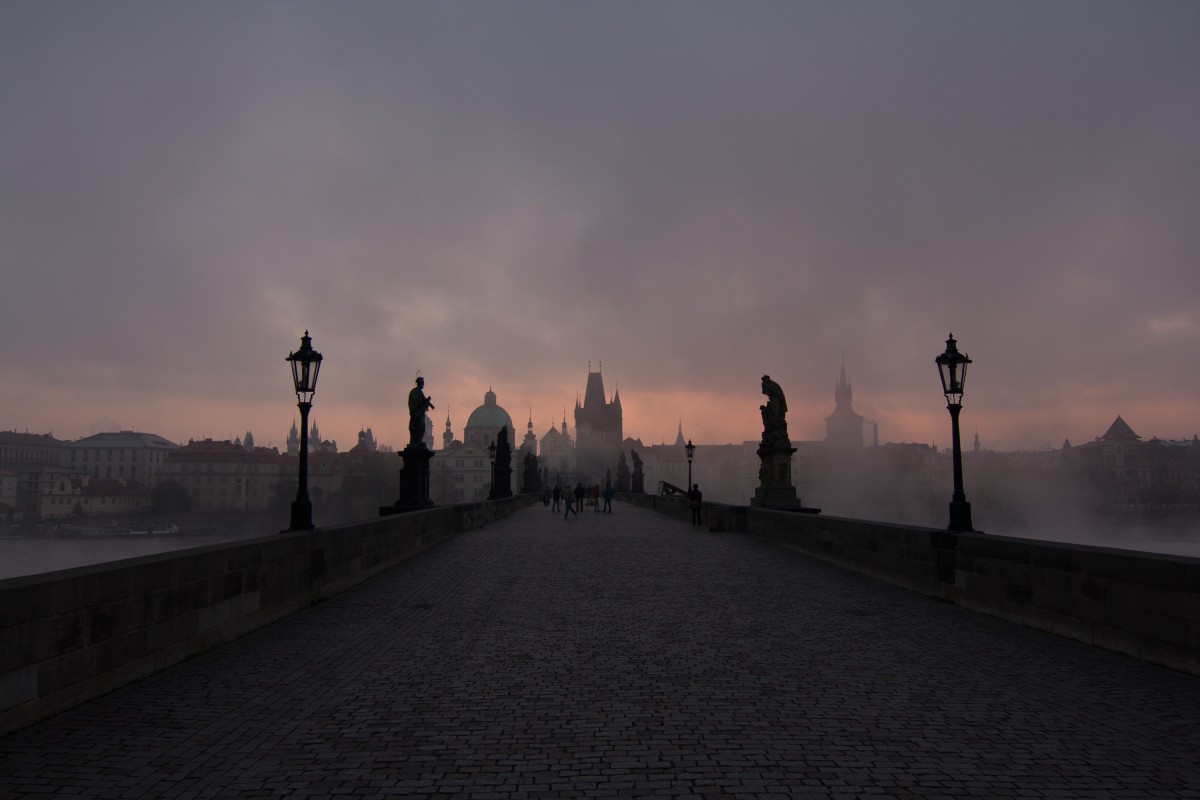
Tags: light, cloud, sky, sun, fog, sunrise, sunset, mist, night, sunlight, morning, town, dawn, dark, dusk, evening, reflection, weather, darkness, prague